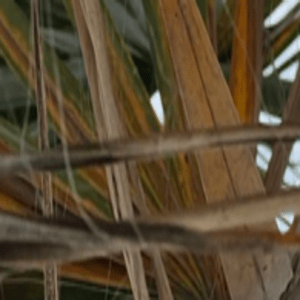
Label: Manganese Deficiency